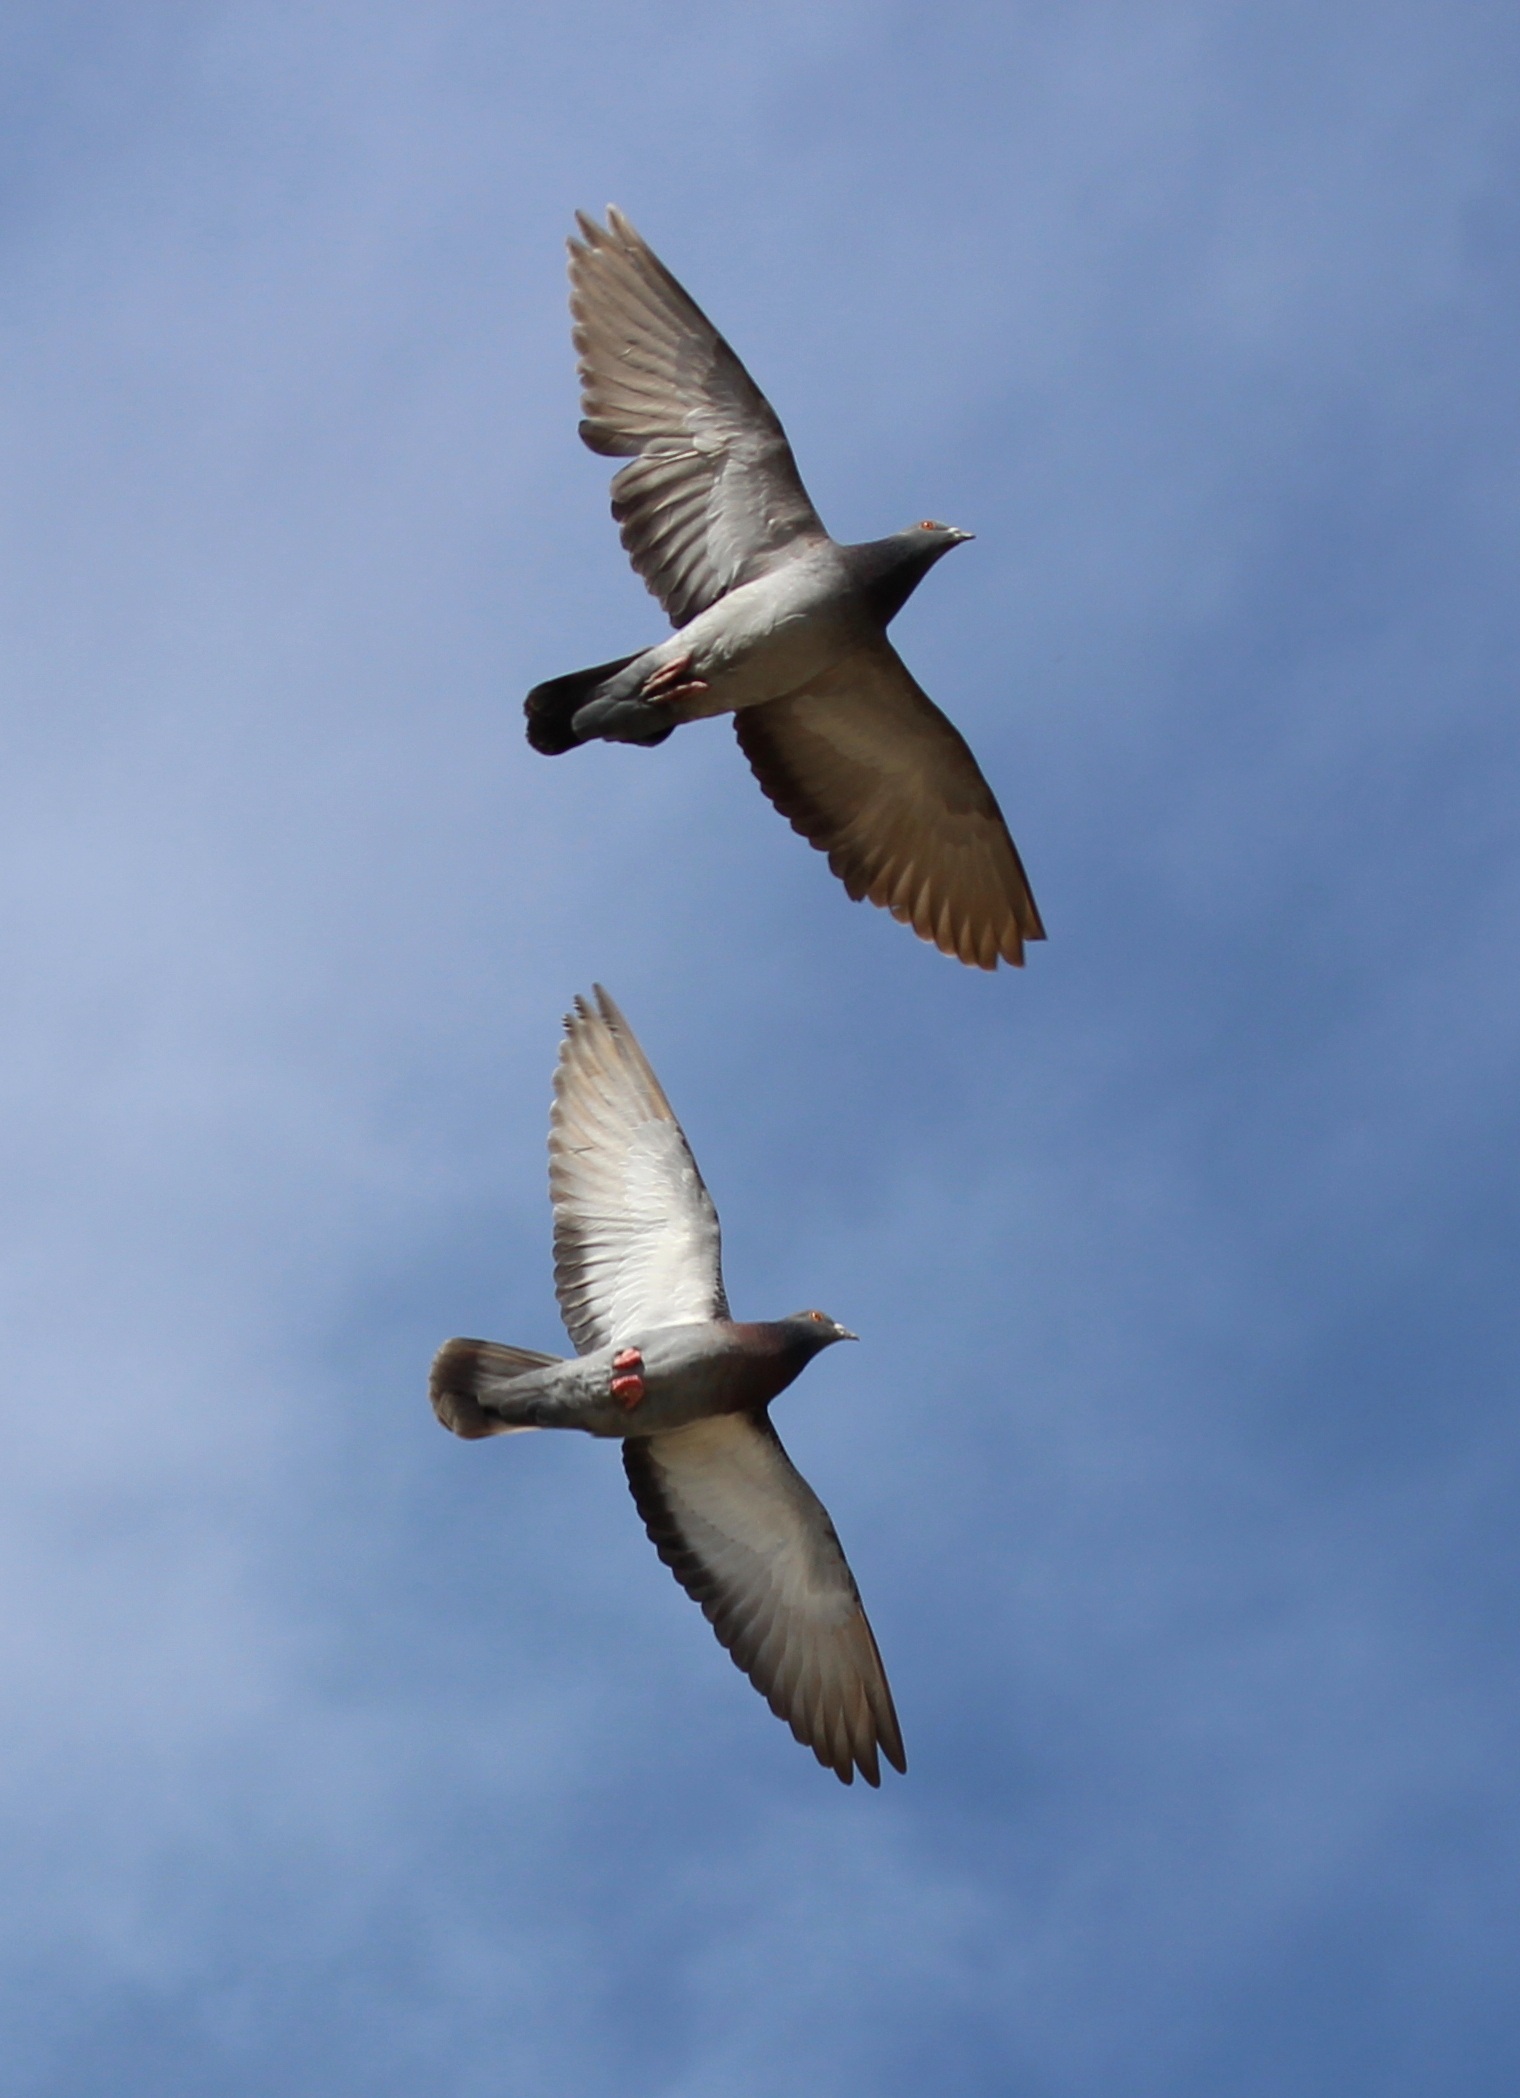
bird, wing, sky, beak, flight, fauna, birds, pigeons, vertebrate, pair, synchronously